Sustainability measurement

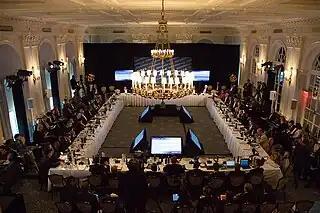

The UN Commission on Sustainable Development (CSD) has published a list of 140 indicators which covers environmental, social, economical and institutional aspects of sustainable development.